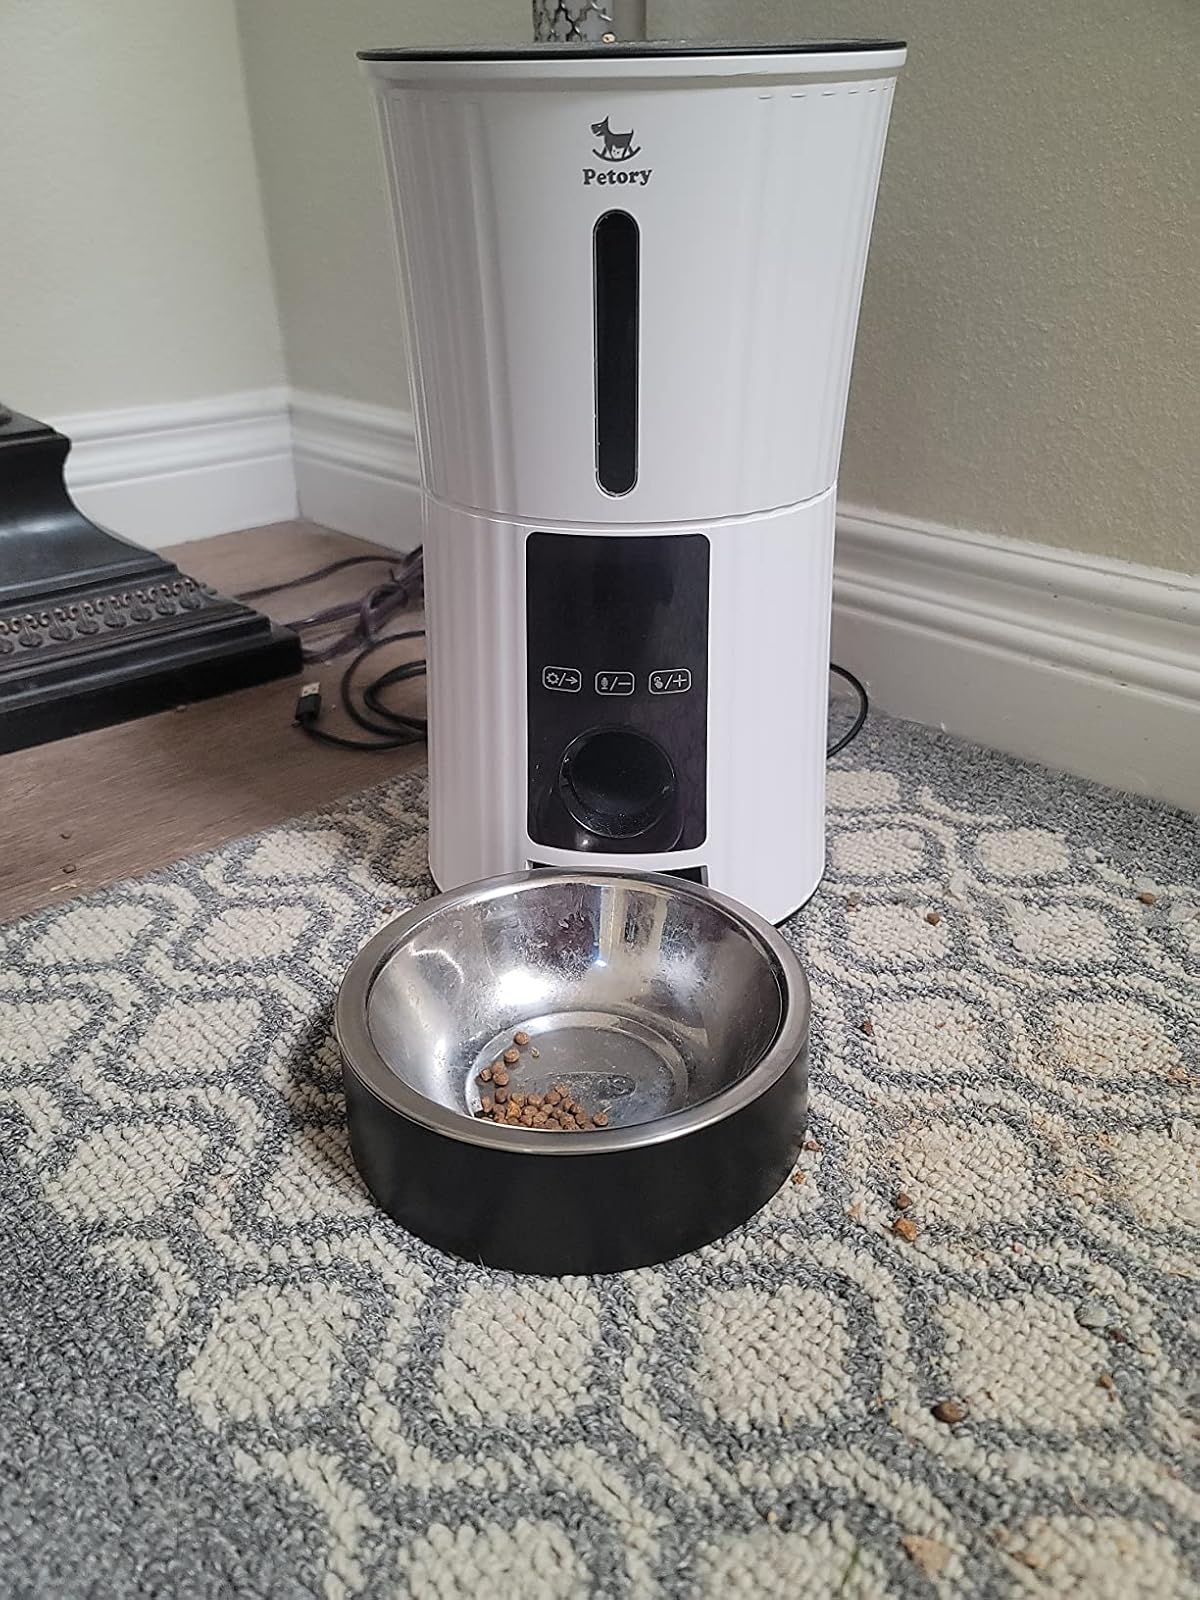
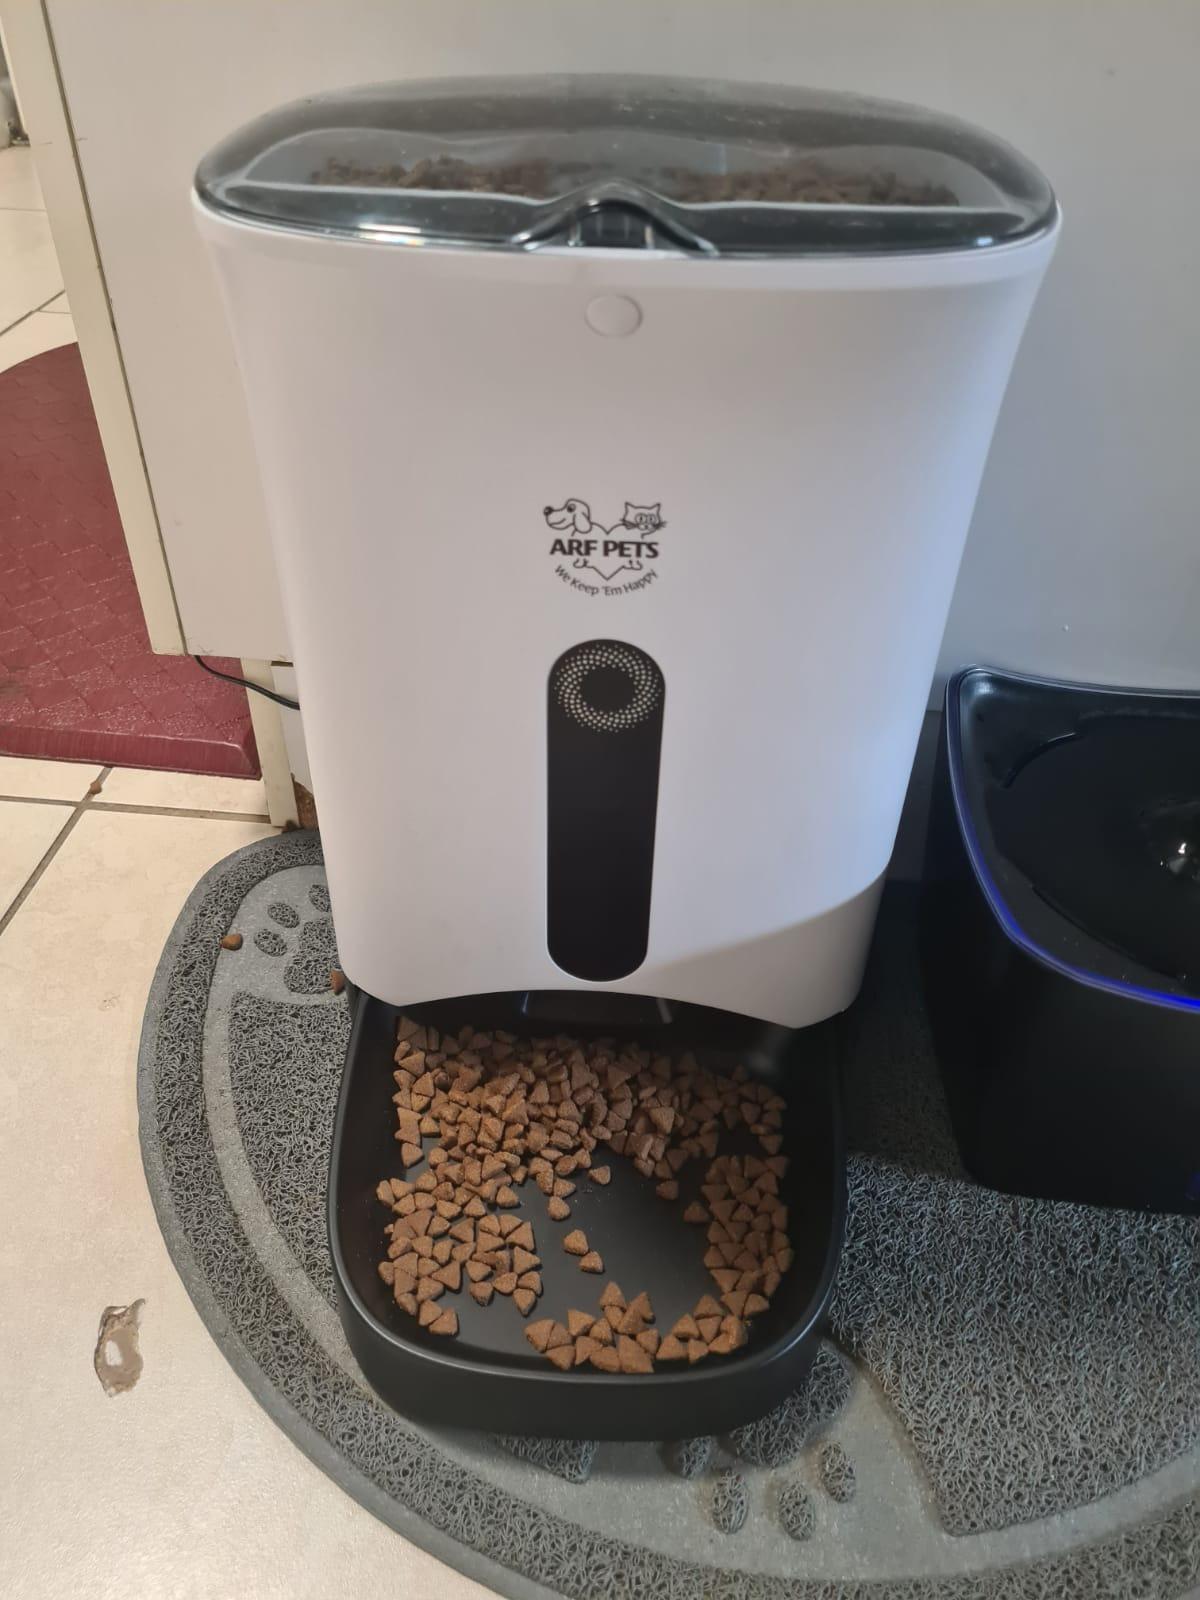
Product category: items_feeder
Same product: no